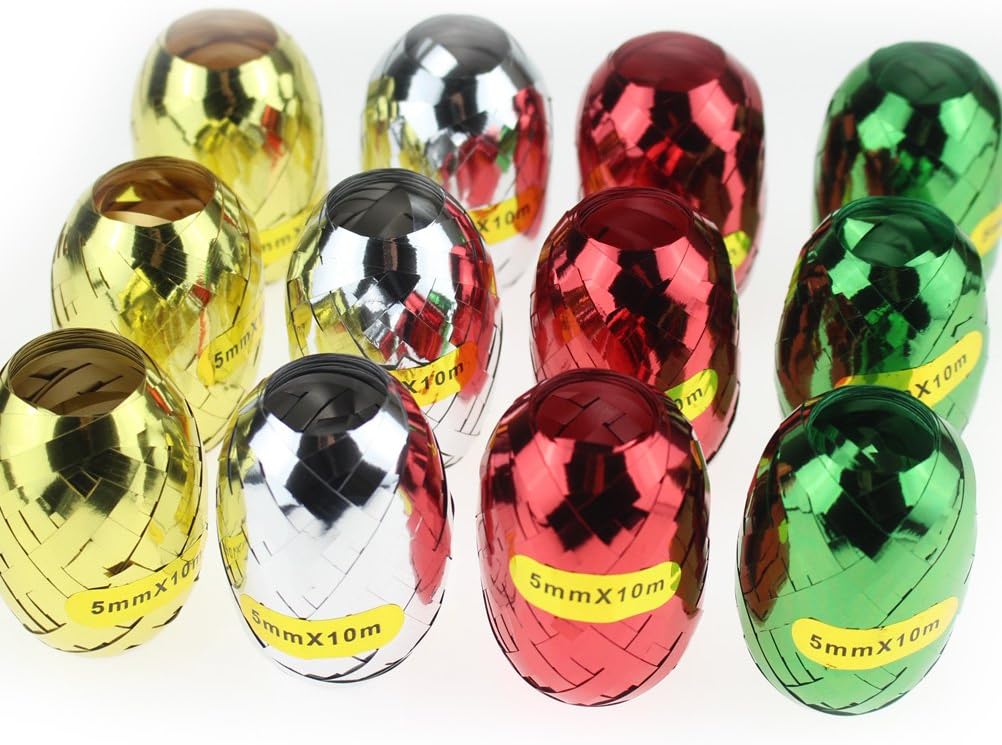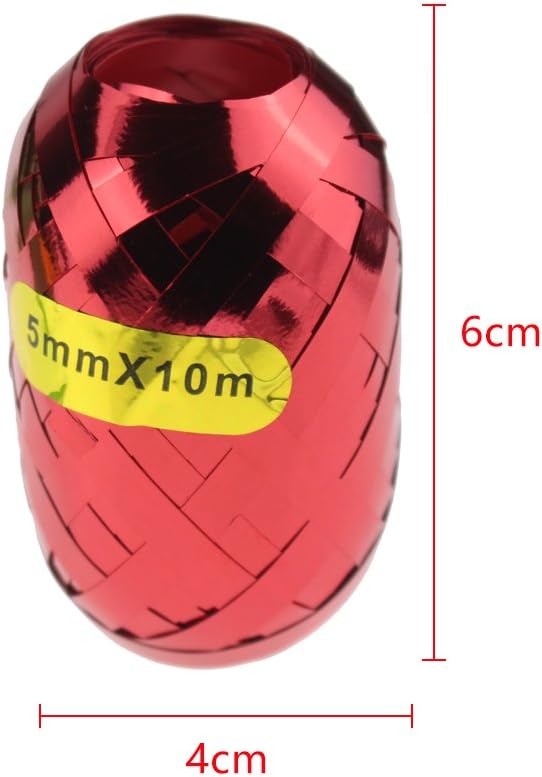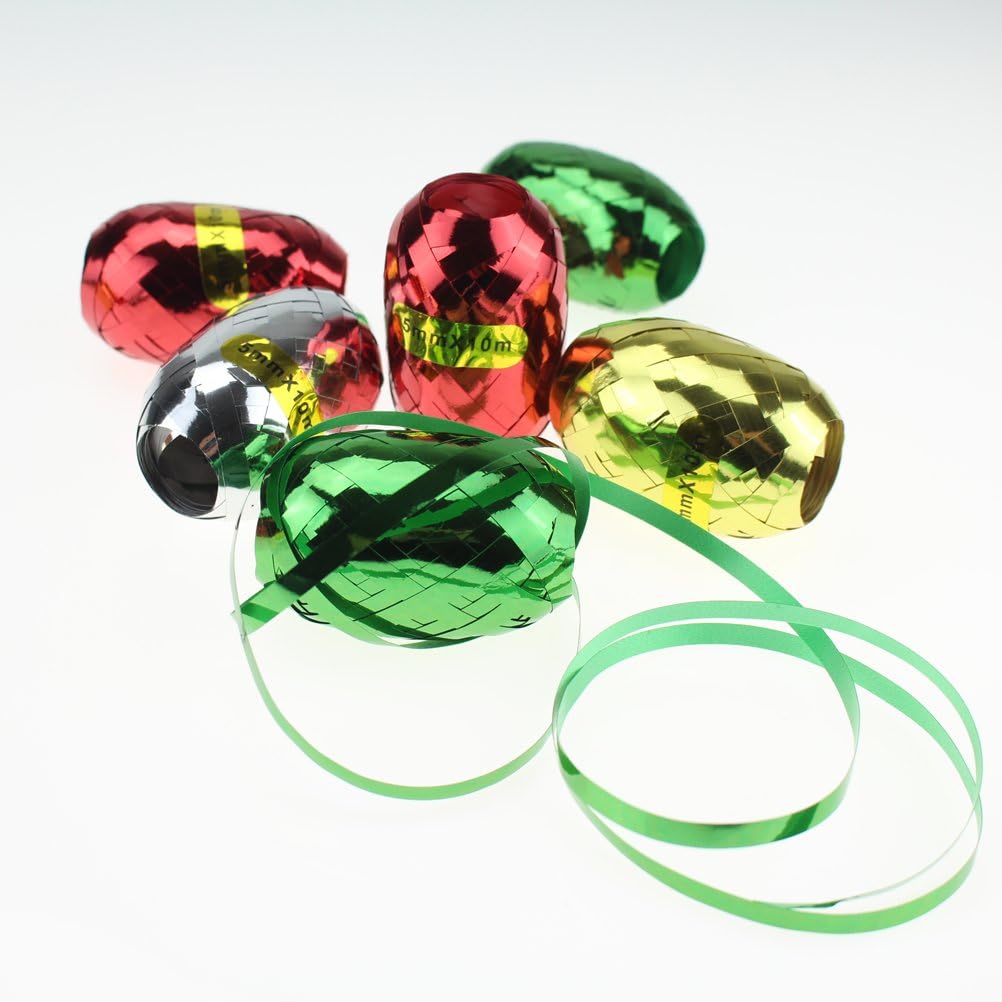
12 PCS Metallic Curling Ribbon for Christmas Thanksgiving Decoration, Gift Wrapping, Wedding & Party Decoration, 4 Colors
Category: Health & Personal Care
These metallic curling ribbons are made of high quality plastic, strong and durable, ideal for Christmas decoration, gift wrapping, crafts, wedding & party decoration.
Features: Material: high quality plastic, strong and durable | Size: each roll is 5mm in width, 10 meters in length; 120 meters in total | Christmas colors: metallic red, green, gold and silver, shining and eye-catching | Ideal for Christmas decoration, gift wrapping, crafts, wedding & party decoration | Package includes: 3 x red curling ribbons, 3 x green curling ribbons, 3 x gold curling ribbons, 3 x silver curling ribbons, 12 pieces in total